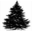
Label: pine_tree